CargoSprinter

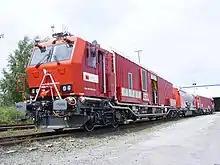
SBB fire fighting and tunnel rescue train

A fire-fighting train, the LRZ NT ("Lösch- und Rettungszug Neue Technologie") was developed by Windhoff and partners (2003) for Swiss rail operators Bern-Lötschberg-Simplon (BLS) and Swiss Federal Railways (SBB-CFF-FFS) for initial use on the Lötschberg Base Tunnel. Windhoff supplied the basic train technology, derived from their MPV design. SBB acquired a three vehicle two engined train, whilst BLS acquired a four-vehicle, three-engined train (both with one unpowered vehicle). The SBB trains comprise one fire fighting vehicle, one non-powered vehicle with the water/foam supply and breathable air supply, and a rescue vehicle with space for 60 people. The BLS train has an additional rescue vehicle. Both versions are powered by MTU 6H1800 R80 type engines of power.